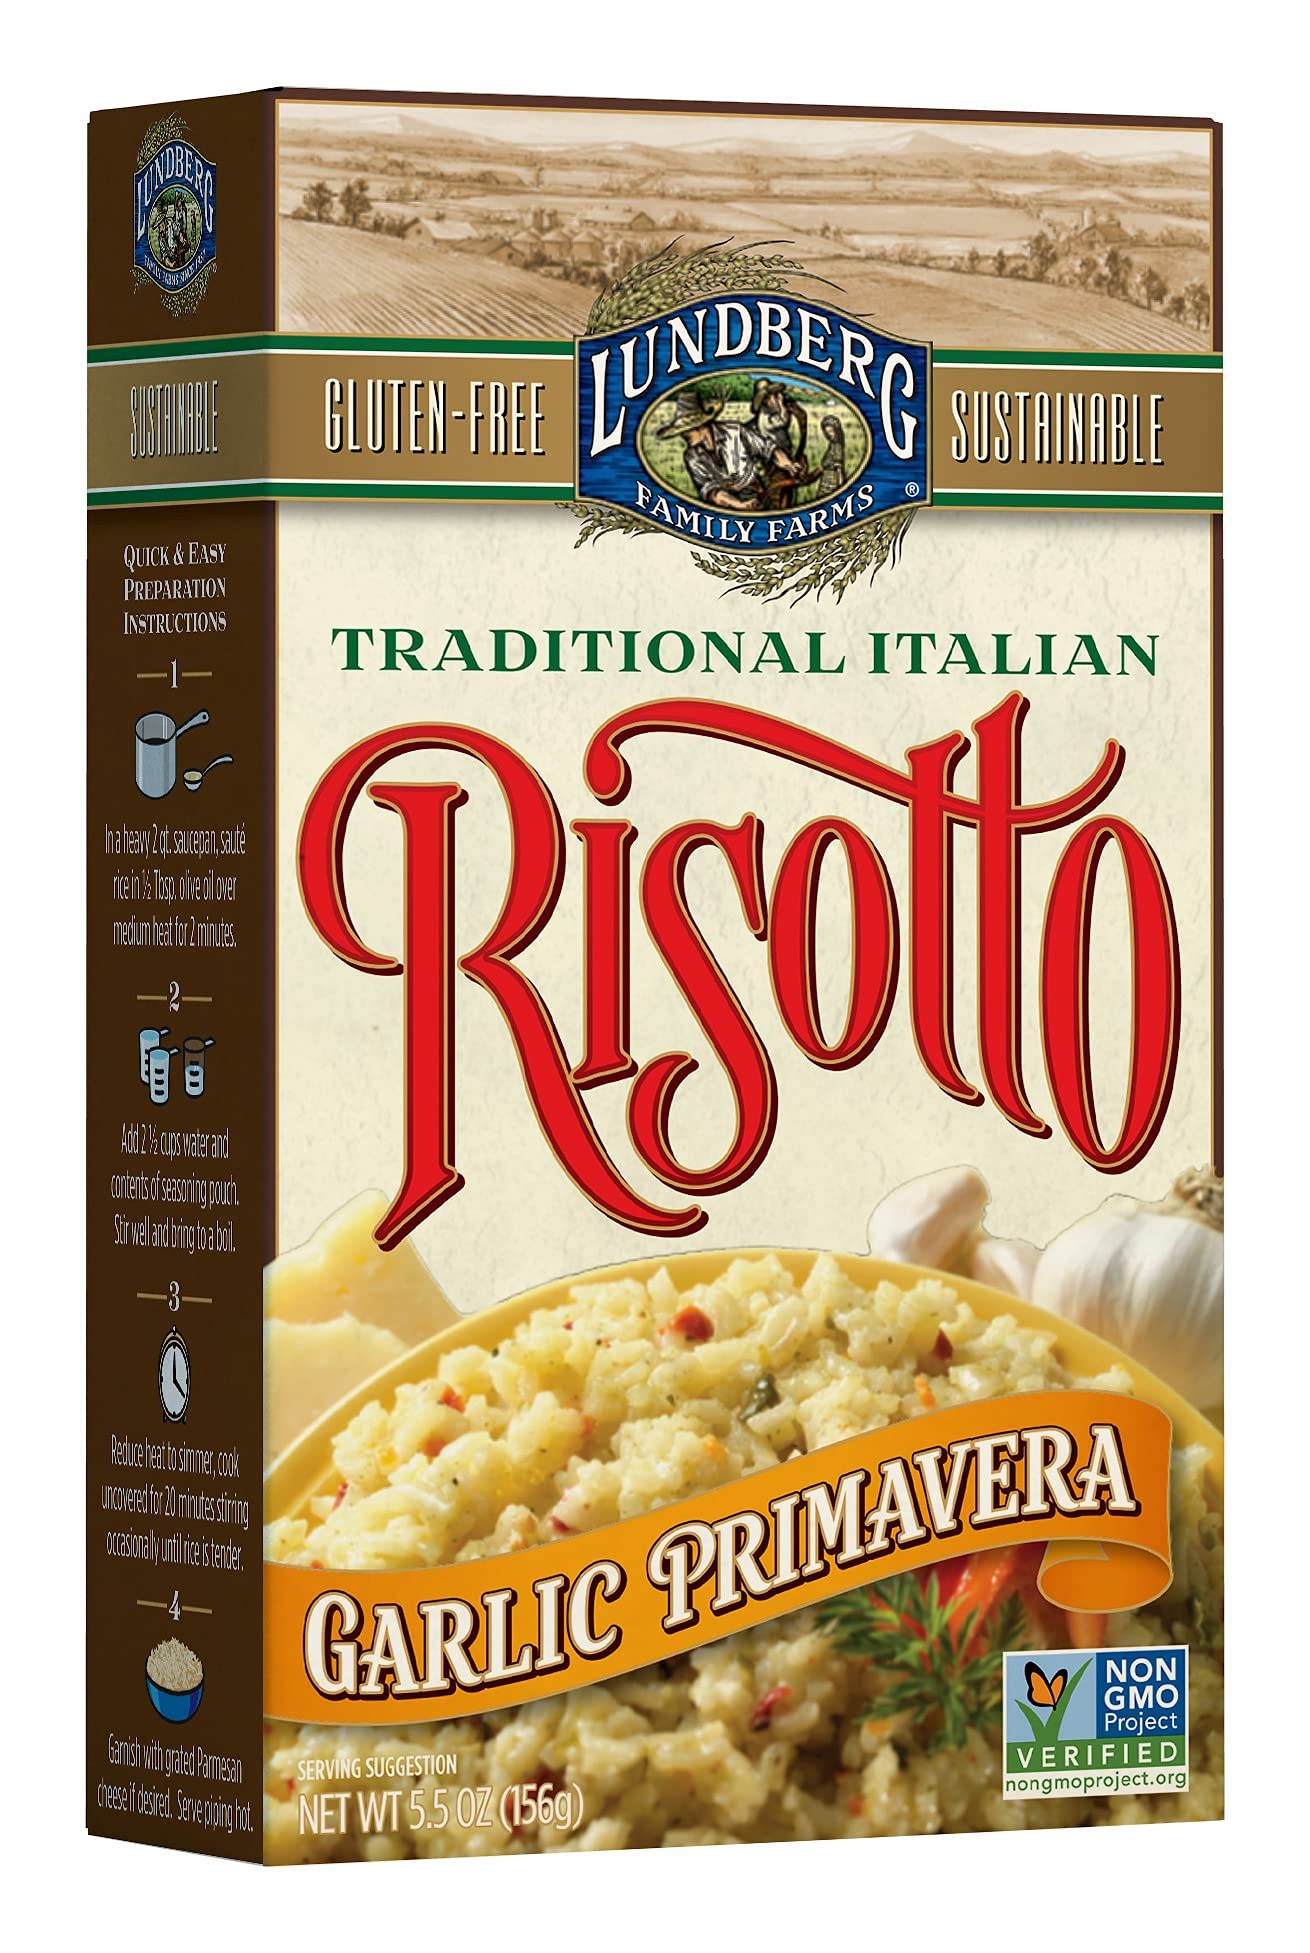
Item Name: Lundberg Risotto, Garlic Primavera, 5.5oz, Gluten-Free, Non-GMO Project Verified, Kosher Dairy
Bullet Point 1: Contains: 5.5oz box of Lundberg Risotto, Garlic Primavera
Bullet Point 2: Savor the garden-fresh flavors of aromatic herbs and vegetables in this irresistible blend of creamy Arborio rice and quality ingredients like garlic, onion, zucchini, carrots, bell peppers, mushrooms, parsley, and Parmesan cheese.
Bullet Point 3: Lundberg Traditional Italian Risotto is specially crafted to add gourmet flair to any meal. Serve it as a delicious side or dressed up with your favorite ingredients. Plus, it can be on the table in 20 minutes—just sauté, stir, simmer, and serve!
Bullet Point 4: Non-GMO Project Verified, Certified Gluten-Free, Kosher Dairy
Bullet Point 5: Since 1937, our family has been growing wholesome, great-tasting rice while tending to soil, air, water, and wildlife as carefully as our crops. Some people say we're a bit unconventional. But doing things our way—sustainably at every step—allows us to make better food for your table while leaving a better world for the next generation. So when you choose Lundberg, you can feel confident that you're bettering the world with every bite.
Value: 5.5
Unit: oz

Price: 40.59